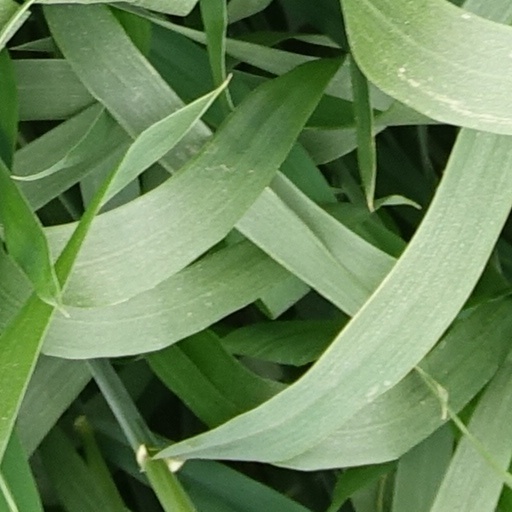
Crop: wheat